History of the Paraguay national football team

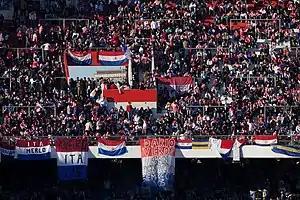
Paraguayan fans at the 2011 Copa América final

The Albirroja participated in seven friendly matches prior to the 2011 Copa América would commence in July, were Paraguay were drawn into Group B with Brazil, Venezuela and Ecuador. Gerardo Martino included with him new players such as Marcos Cáceres, Marcelo Estigarribia, Hernán Pérez, Osvaldo Martínez, Pablo Zeballos and Iván Piris, who were all participating in their first major competition at international level. The competition itself being held in Argentina was an advantage to Paraguay, due to the Paraguayan population in the host country. Paraguay would draw their opening group stage match 0–0 with Ecuador before facing the Copa América defending champions Brazil in their second group stage fixture. Paraguay would face Brazil on 9 July at the Estadio Mario Alberto Kempes in Córdoba. After trailing 1–0 at half time, a cross was played through to Roque Santa Cruz from the wing as the striker side footed the equalizer in the 54th minute. Santa Cruz was replaced by Nelson Valdez in the 56th minute, and ten minutes later Valdez would score for Paraguay, given them a 2–1 lead in the 66th minute. The scores were leveled 2–2 by Fred in the 89th minute, as Paraguay would settle for their second consecutive draw of the tournament. On 13 July, Paraguay played out a 3–3 draw with Venezuela, in a match which saw goals from Antolin Alcaraz, Lucas Barrios and an 85th-minute goal from Cristian Riveros, which had Paraguay 3–1 in front. However, Venezuela would score in both the 89th and 92nd minute of the match to draw at 3–3. Paraguay concluded the group stage phase with three points from three matches, as the group's third-place finisher and the competition's second-best third-place finisher in the group stage. Paraguay were drawn against Brazil at the quarter final stages, where the match was played at the Estadio Ciudad de La Plata on 17 July. After a 0–0 after 120 minutes, which saw two red cards (to Lucas Leiva and Antolín Alcaraz in the 103rd minute), the match was decided via a penalty shoot out. Brazil failed to convert all of their four spot kicks as Paraguay, who had seen Édgar Barreto miss his spot kick, converted two out of their three penalties, when both Marcelo Estigarribia and Cristian Riveros scored from the spot, to win the penalty shoot out 2–0. Paraguay then faced Venezuela in the semi-final on 20 July. Roque Santa Cruz, who was carrying an injury, had been substituted onto the field in the 73rd minute for Nelson Valdez, but then replaced in the 80th minute for Osvaldo Martínez. Jonathan Santana received his second yellow card of the match in the 102nd minute as the fixture ended 0–0 after extra time. Paraguay eventually won 5–3 via their second consecutive penalty shoot out, which saw Néstor Ortigoza, Lucas Barrios, Cristian Riveros, Osvaldo Martínez and Darío Verón score five out of their five spot kicks to send Paraguay to the 2011 Copa América final.